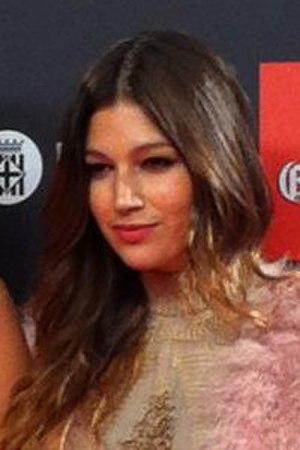
Úrsula Corberó Delgado, née le 11 août 1989 à Sant Pere de Vilamajor, est une actrice espagnole.